Ozzy Osbourne

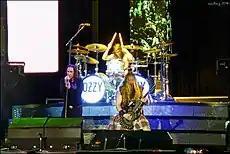
Ozzy and longtime guitarist Zakk Wylde in 2018

In 1982, Osbourne appeared as lead vocalist on the Was (Not Was) pop dance track "Shake Your Head (Let's Go to Bed)". Remixed and rereleased in the early 1990s for a Was (Not Was) hits album in Europe, it reached number four on the UK Singles Chart. In 1983, Jake E. Lee, formerly of Ratt and Rough Cutt, joined Osbourne to record "Bark at the Moon". The album, cowritten with Daisley, featured Aldridge and former Rainbow keyboard player Don Airey. The album's title track, whose video was partially filmed at Holloway Sanitorium outside London, became a fan favourite. Within weeks the album became certified gold. It has sold three million copies in the United States. 1986's "The Ultimate Sin" followed (with bassist Phil Soussan and drummer Randy Castillo), and touring behind both albums with former Uriah Heep keyboardist John Sinclair joining prior to the Ultimate Sin tour. At the time of its release, "The Ultimate Sin" was Osbourne's highest-charting studio album. The RIAA awarded the album Platinum status on 14 May 1986, soon after its release; it was awarded Double Platinum status on 26 October 1994.